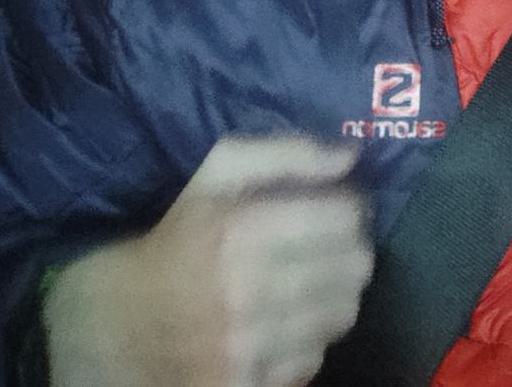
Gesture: no_gesture